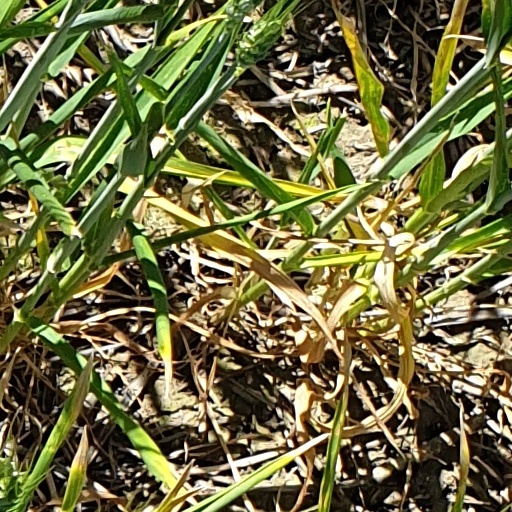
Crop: wheat